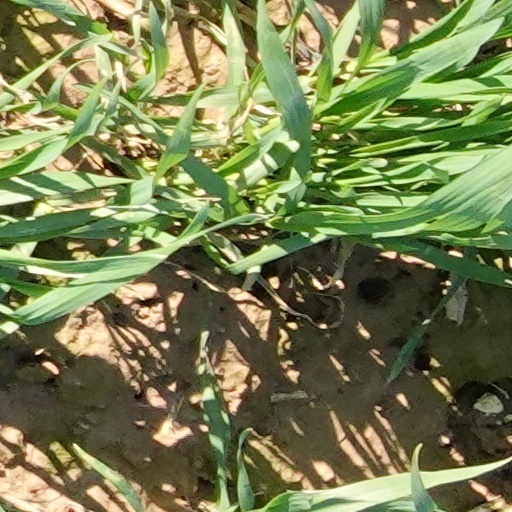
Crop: wheat